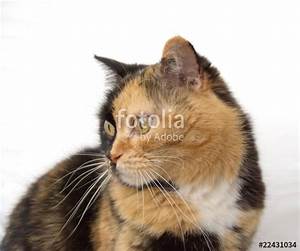
Label: gatto